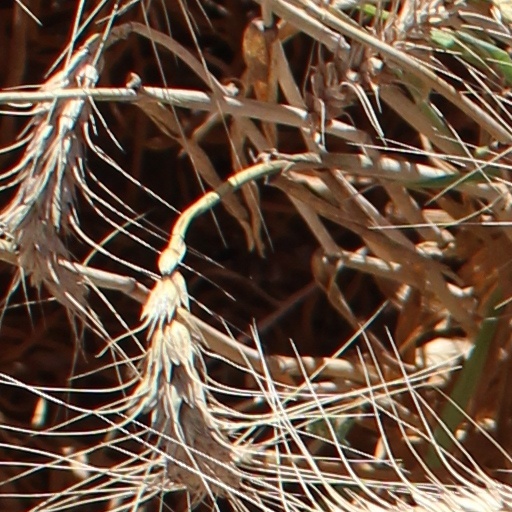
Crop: wheat